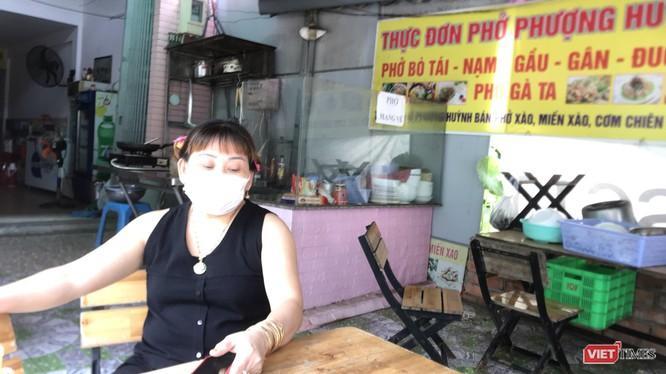
có một quầy chế biến đồ ăn ở phía sau lưng người phụ nữ